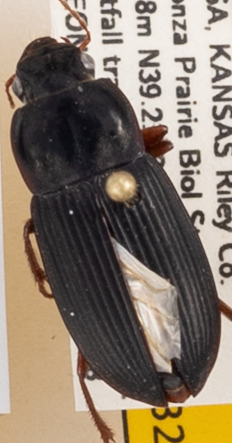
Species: Harpalus pensylvanicus
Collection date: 2019-08-28
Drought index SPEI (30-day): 2.09
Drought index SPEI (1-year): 1.69
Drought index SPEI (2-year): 0.8